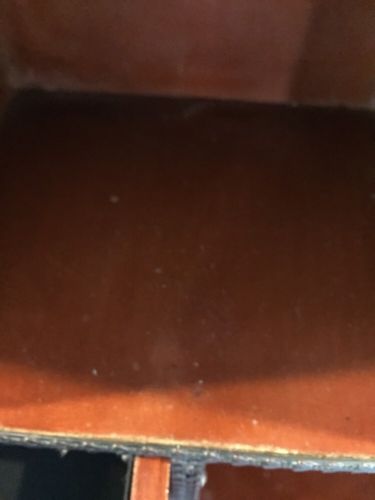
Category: cabinet